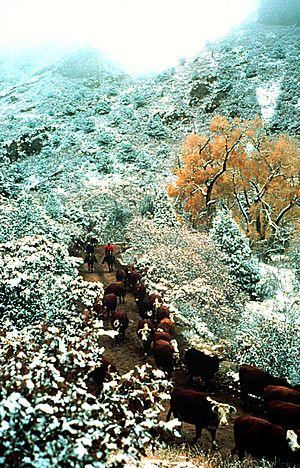
Le cow-boy ou cowboy, qui signifie « vacher » ou « bouvier » en français, est un garçon de ferme s'occupant du bétail bovin dans les pays anglo-saxons de grands espaces comme le Far West américain et l'Outback australien.
Un ranch, vacherie en français cadien, est une zone de paysage comprenant différentes structures destinées principalement à la pratique de l'élevage extensif du bétail.